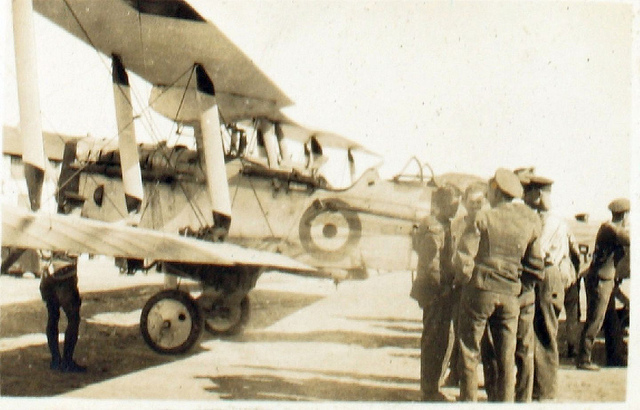
a group of people standing next to an aircraft